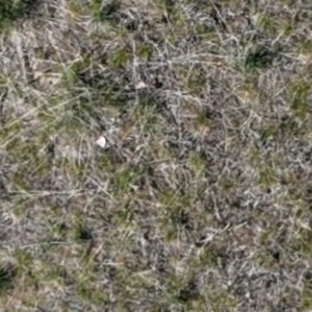
Month: may